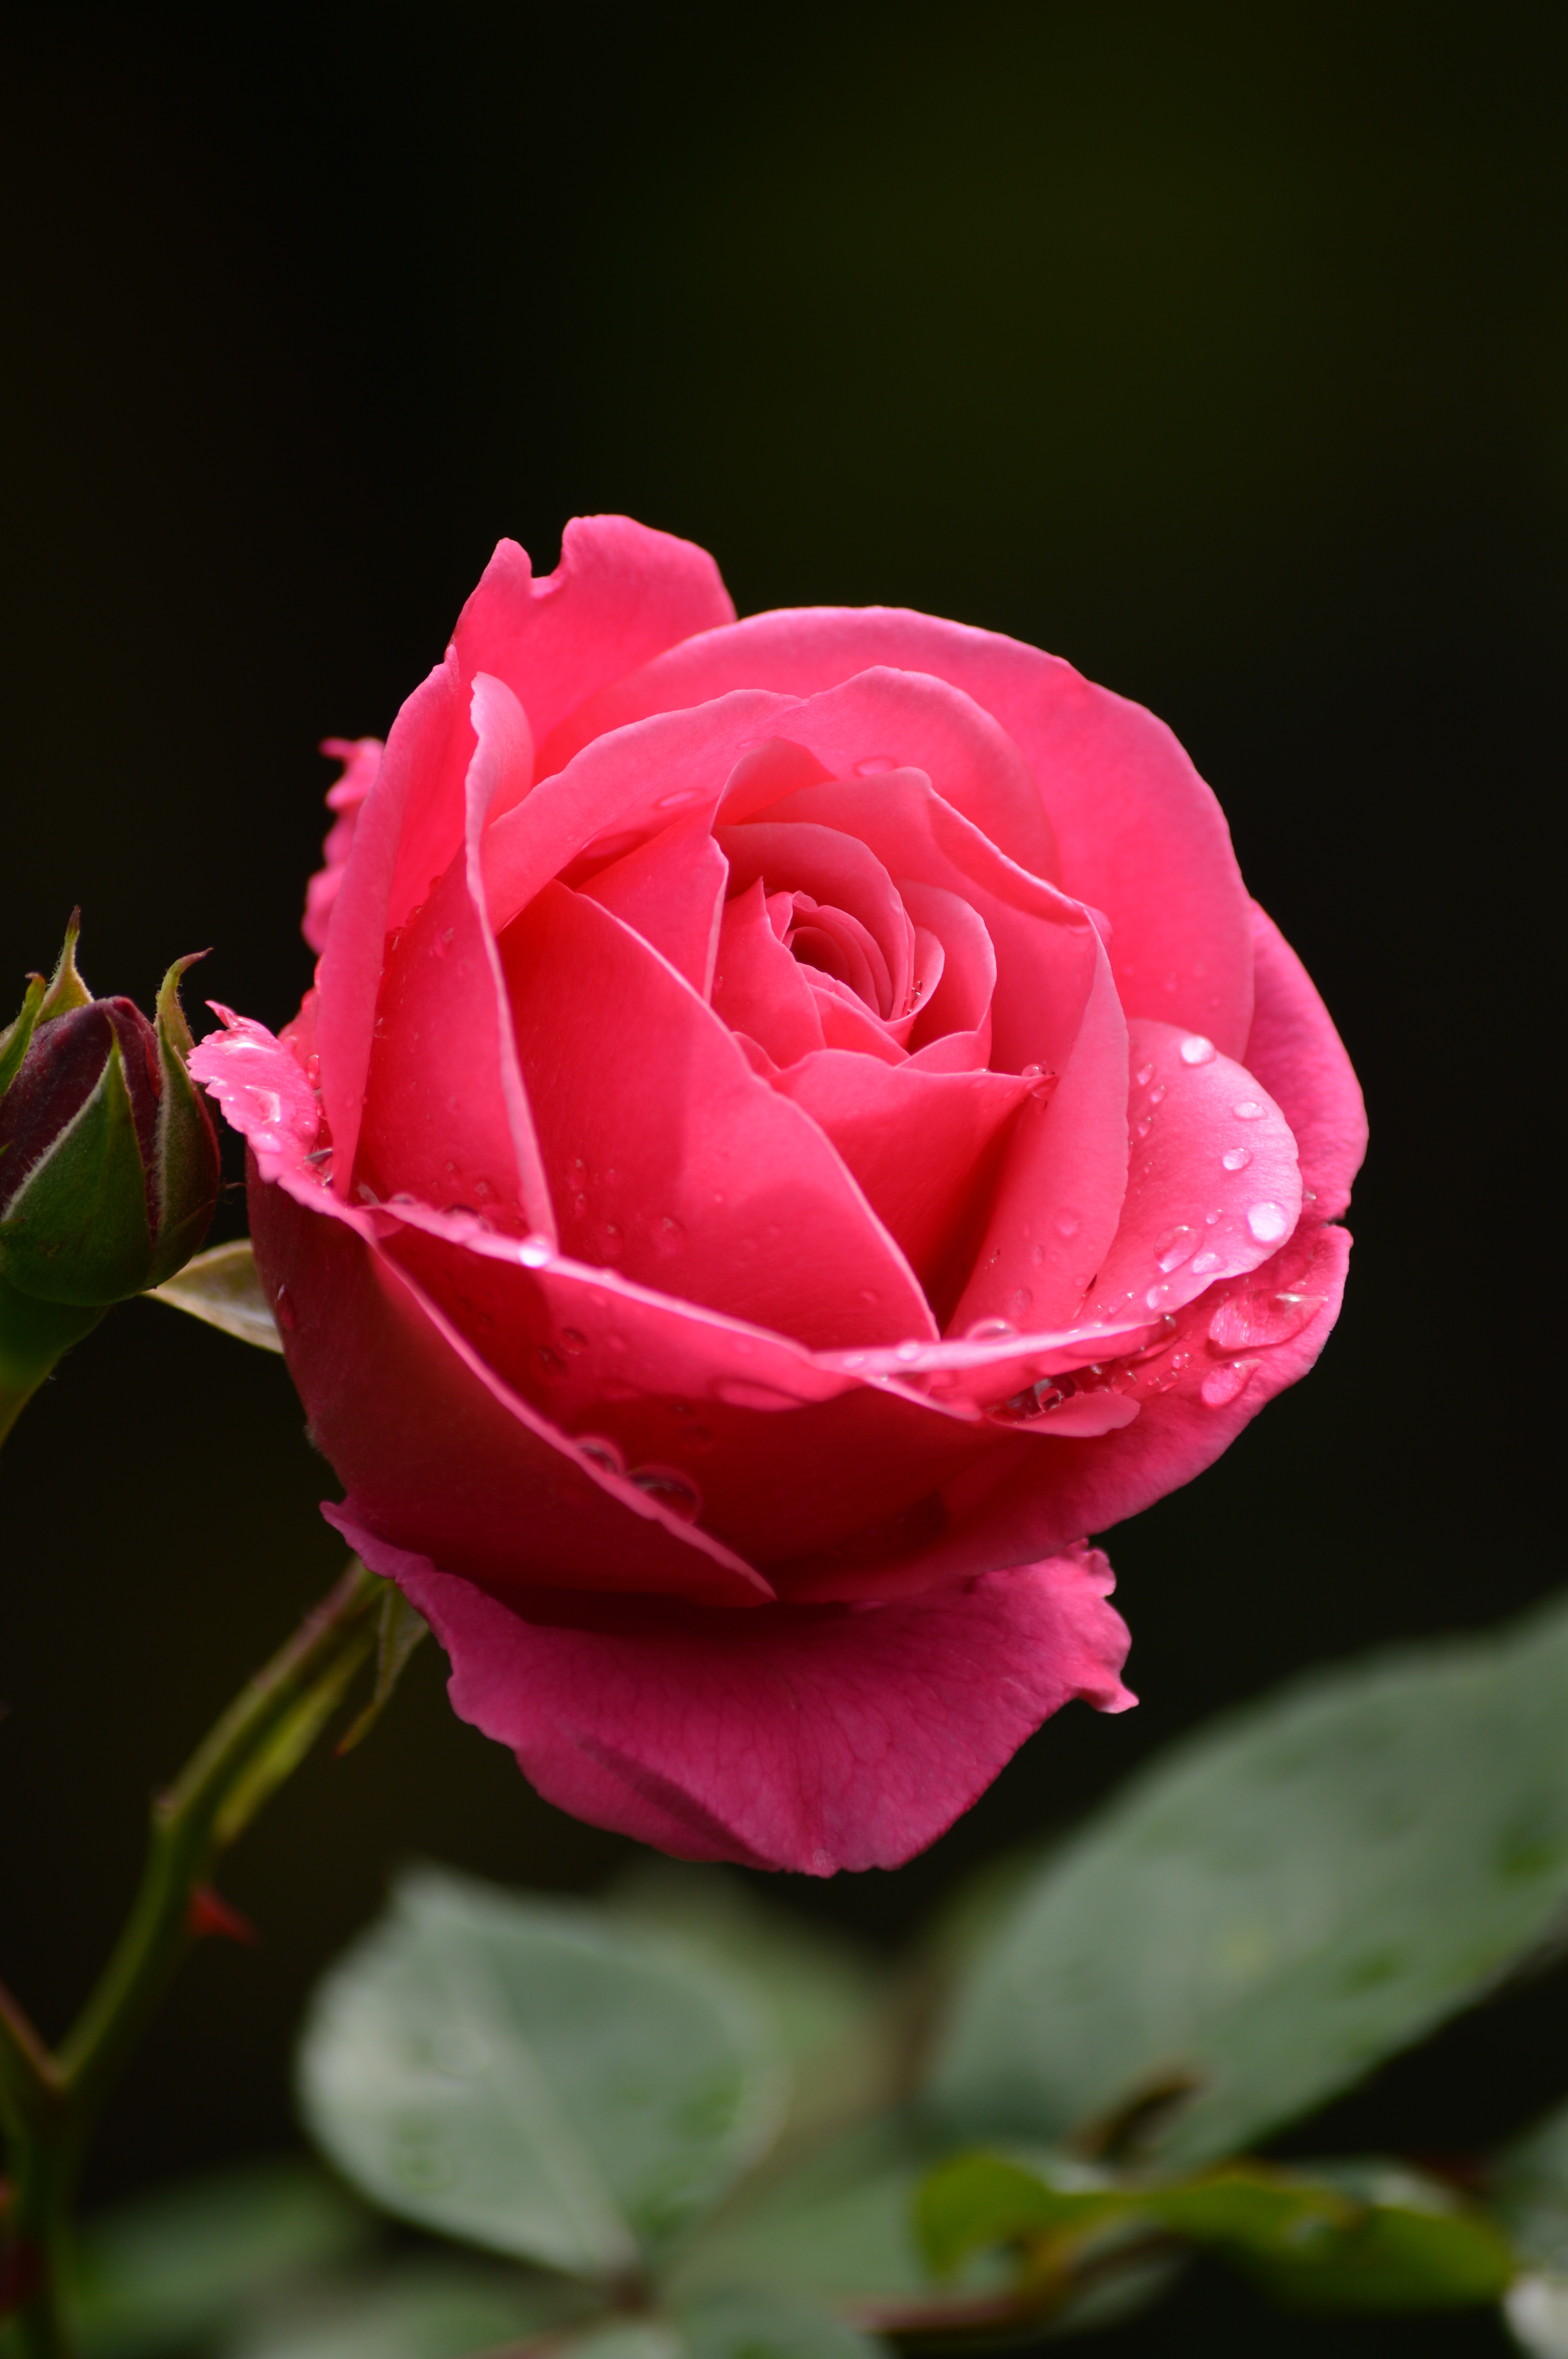
rose, rain, drops, plant, nature, rain drops, rose petals, summer, flower, after the rain, garden, the petals, water, the delicacy, wet rose, pink, love, full bloom, a garden plant, drops of water, bloom